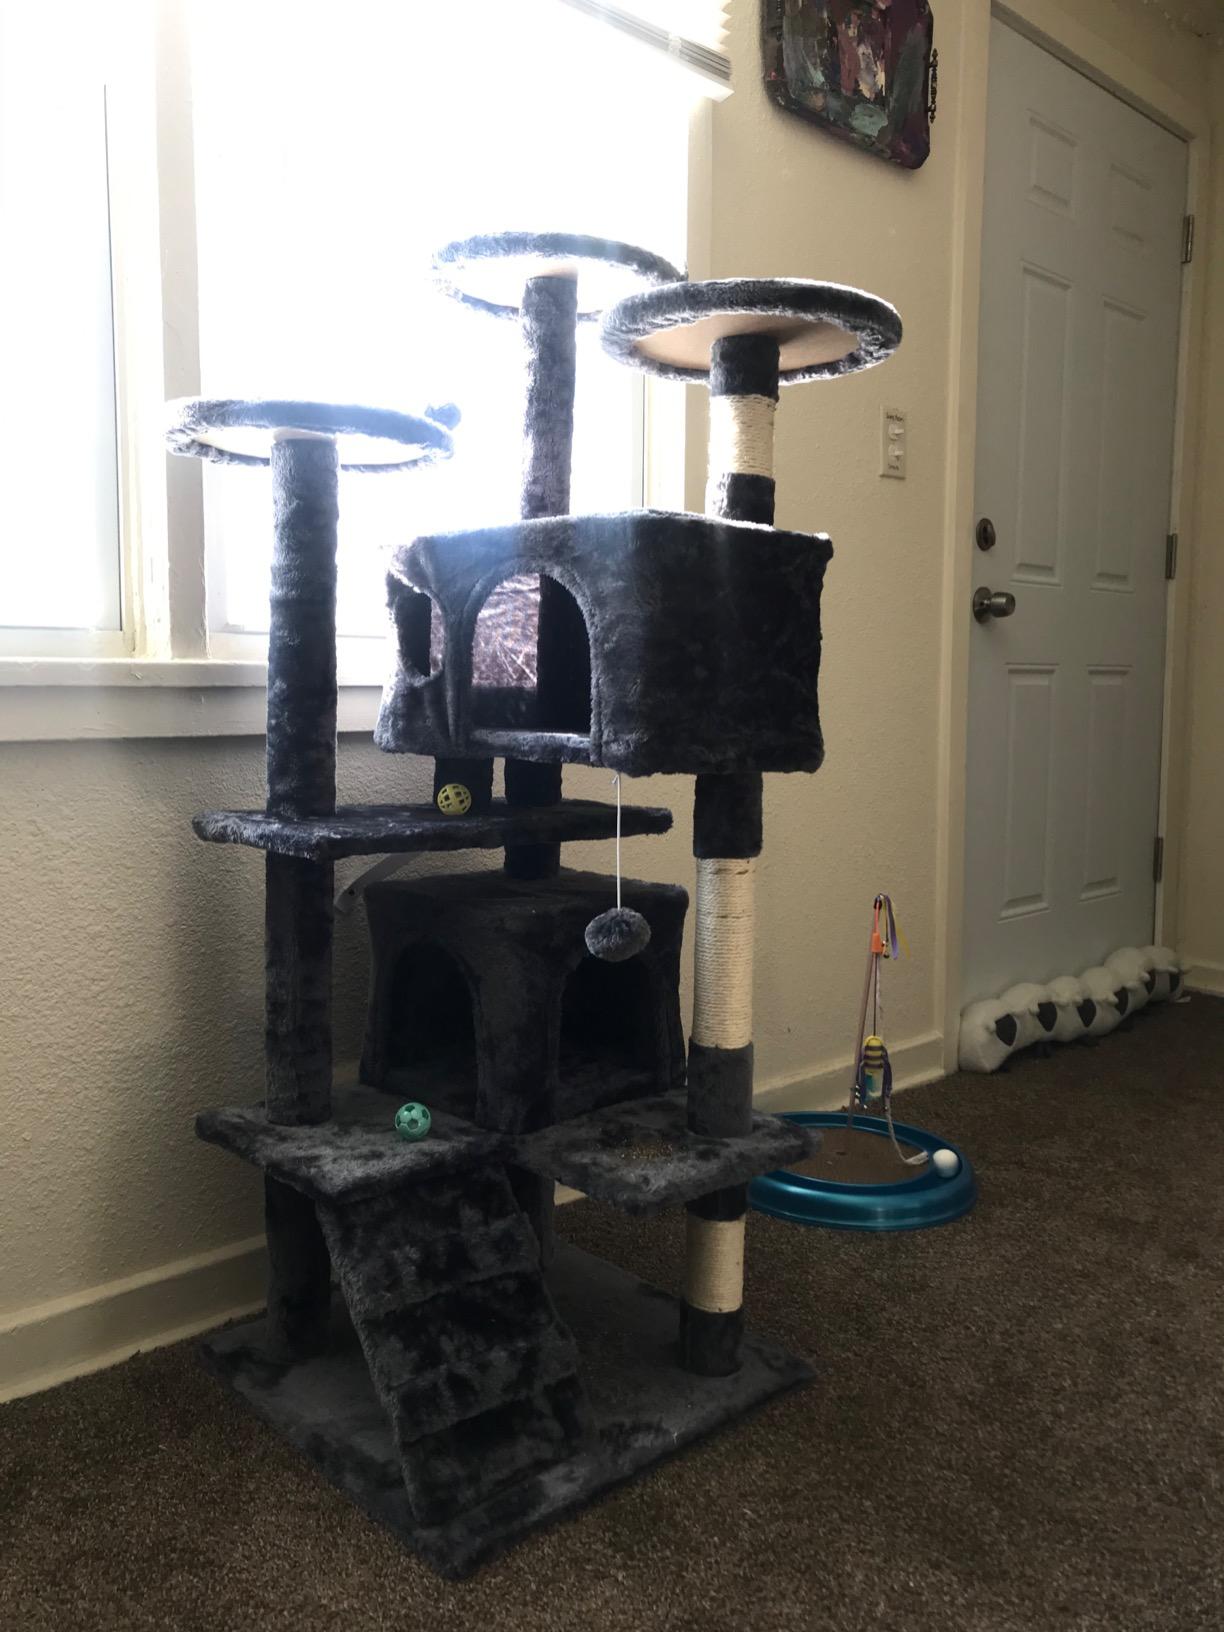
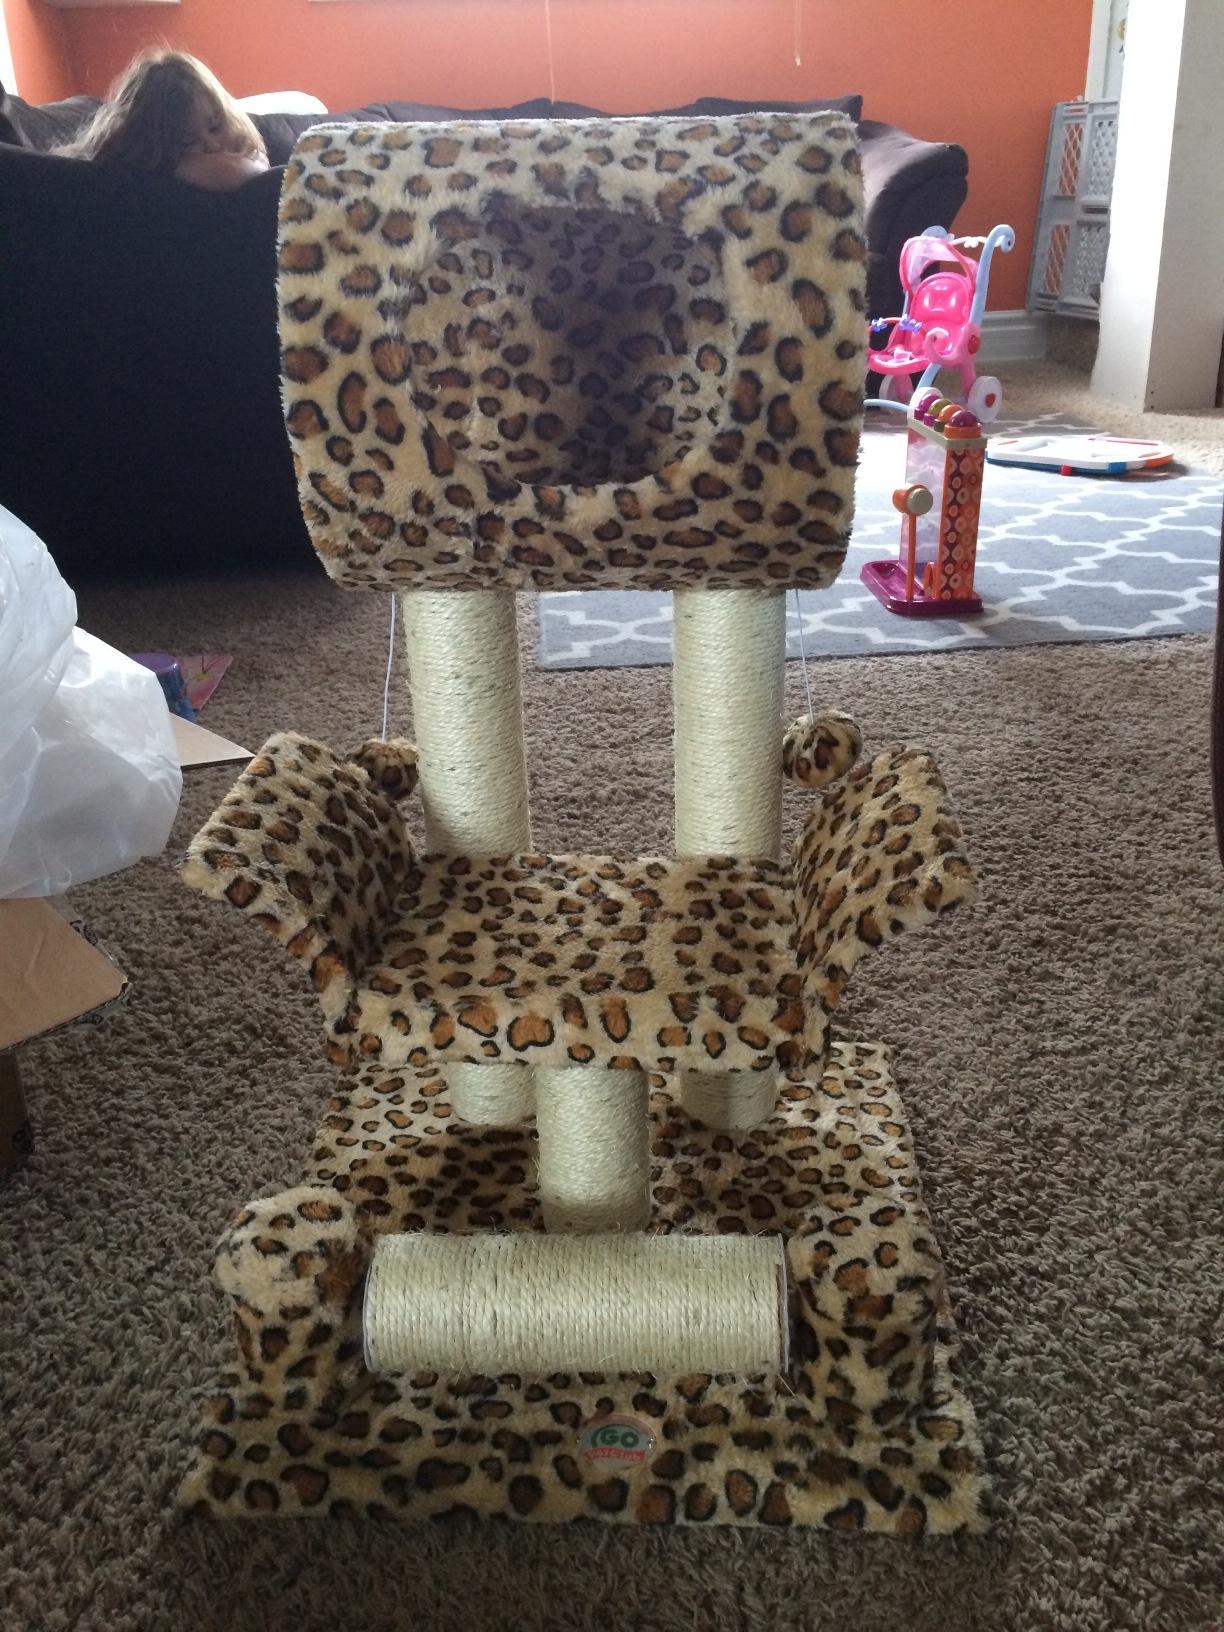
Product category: items_cat tree
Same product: no